7th Guards Rocket Division

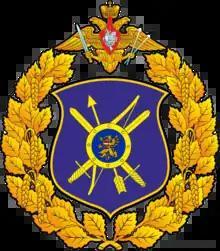
Division emblem

The 7th Guards Missile Rezhitskaya Red Banner division (Military Unit Number 14245), abbreviated as 7 GRD, is a military unit of the 27th Guards Missile Army, Strategic Rocket Forces stationed in Ozyorny, Bologovsky District, Tver Oblast, Russia.